Jango (1984 film)

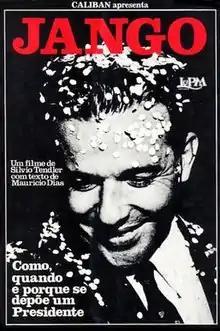
Theatrical release poster

Jango is a 1984 Brazilian documentary film directed by Sílvio Tendler.